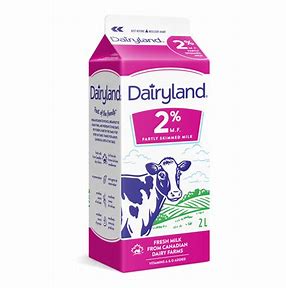
Waste category: cardboard